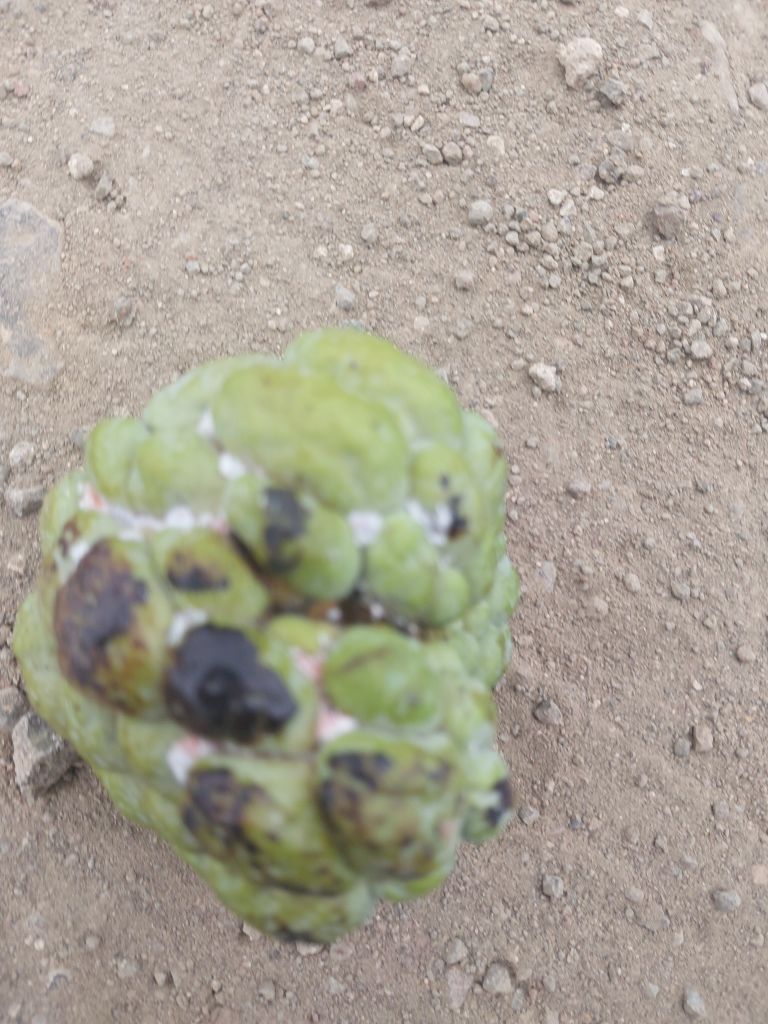
Disease label: Blank Canker